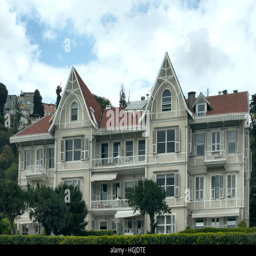
view of traditional , historical building by strait .